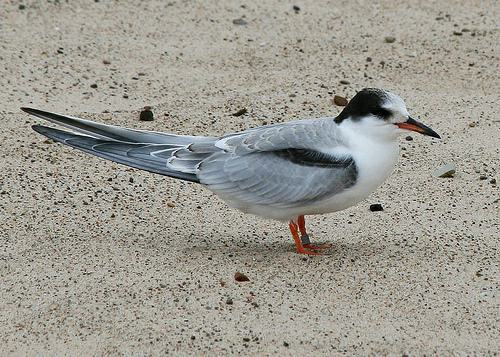
A photo of a common tern